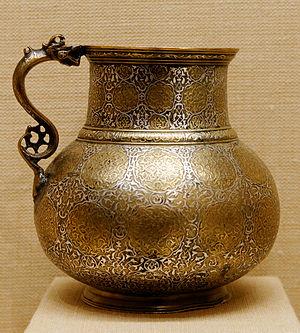
Pichet à anse en forme de dragon.